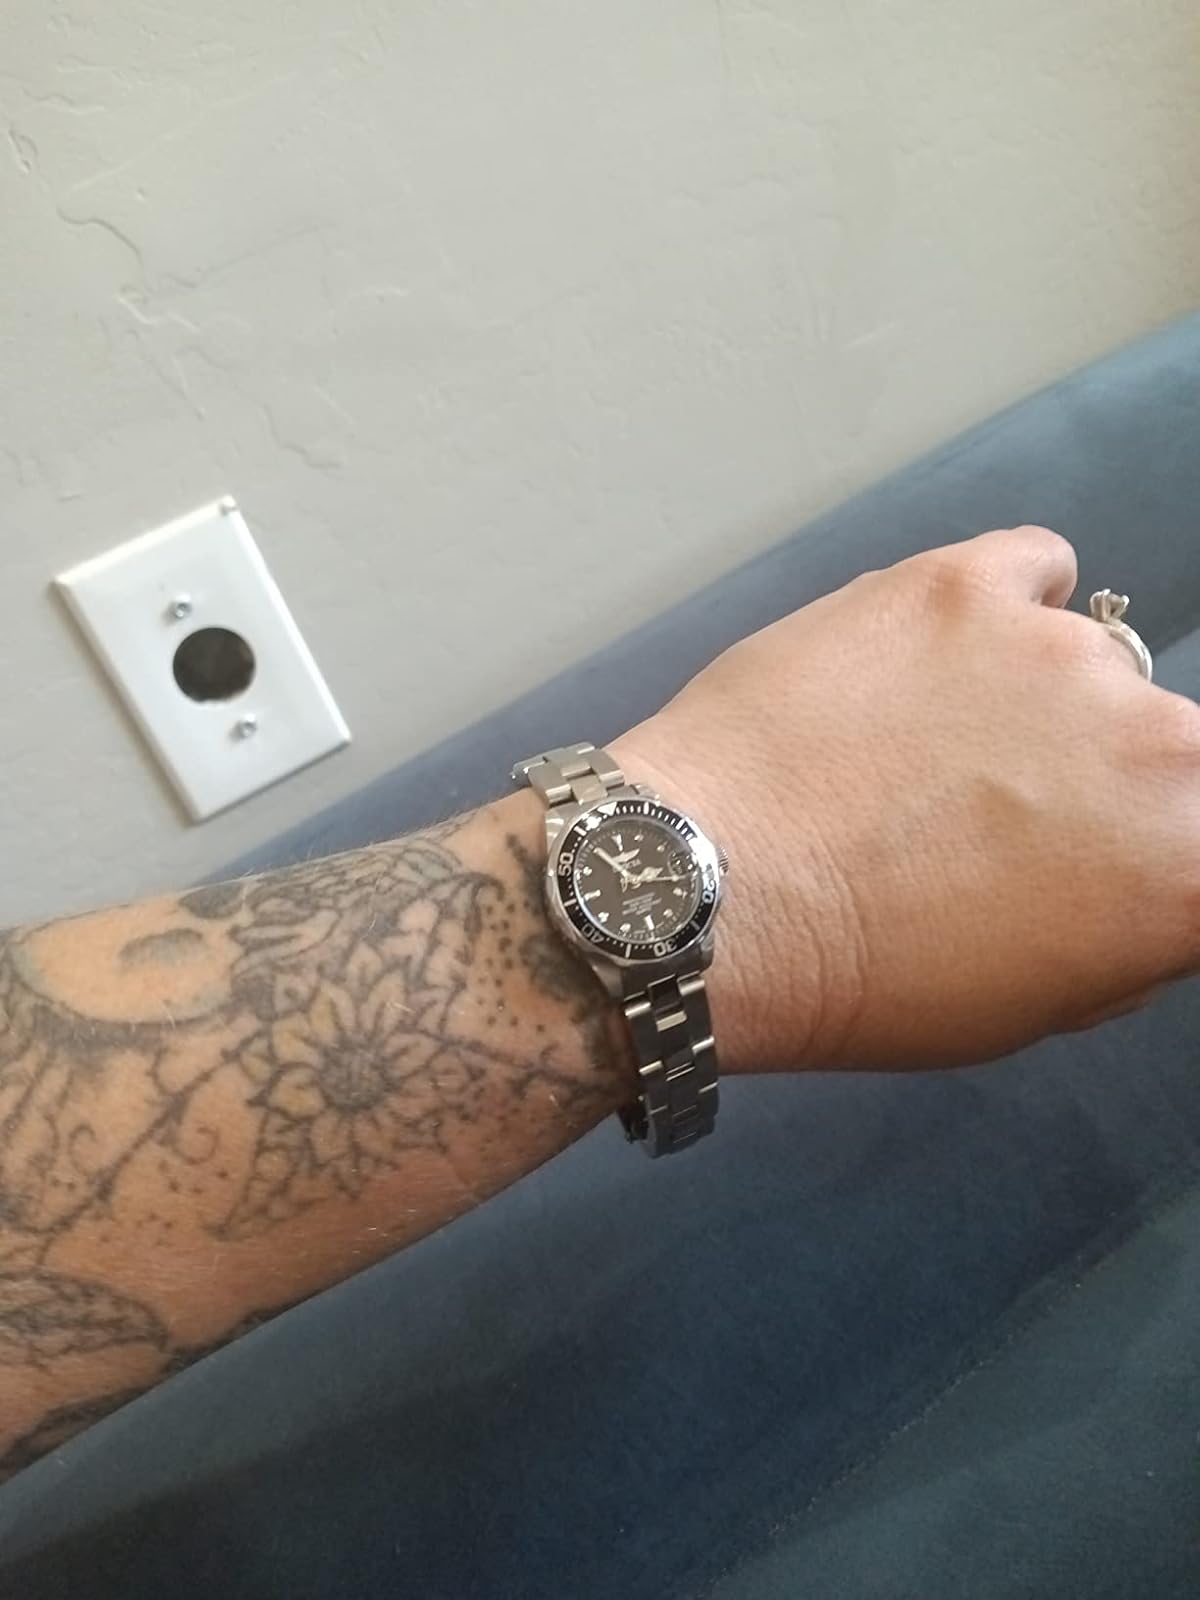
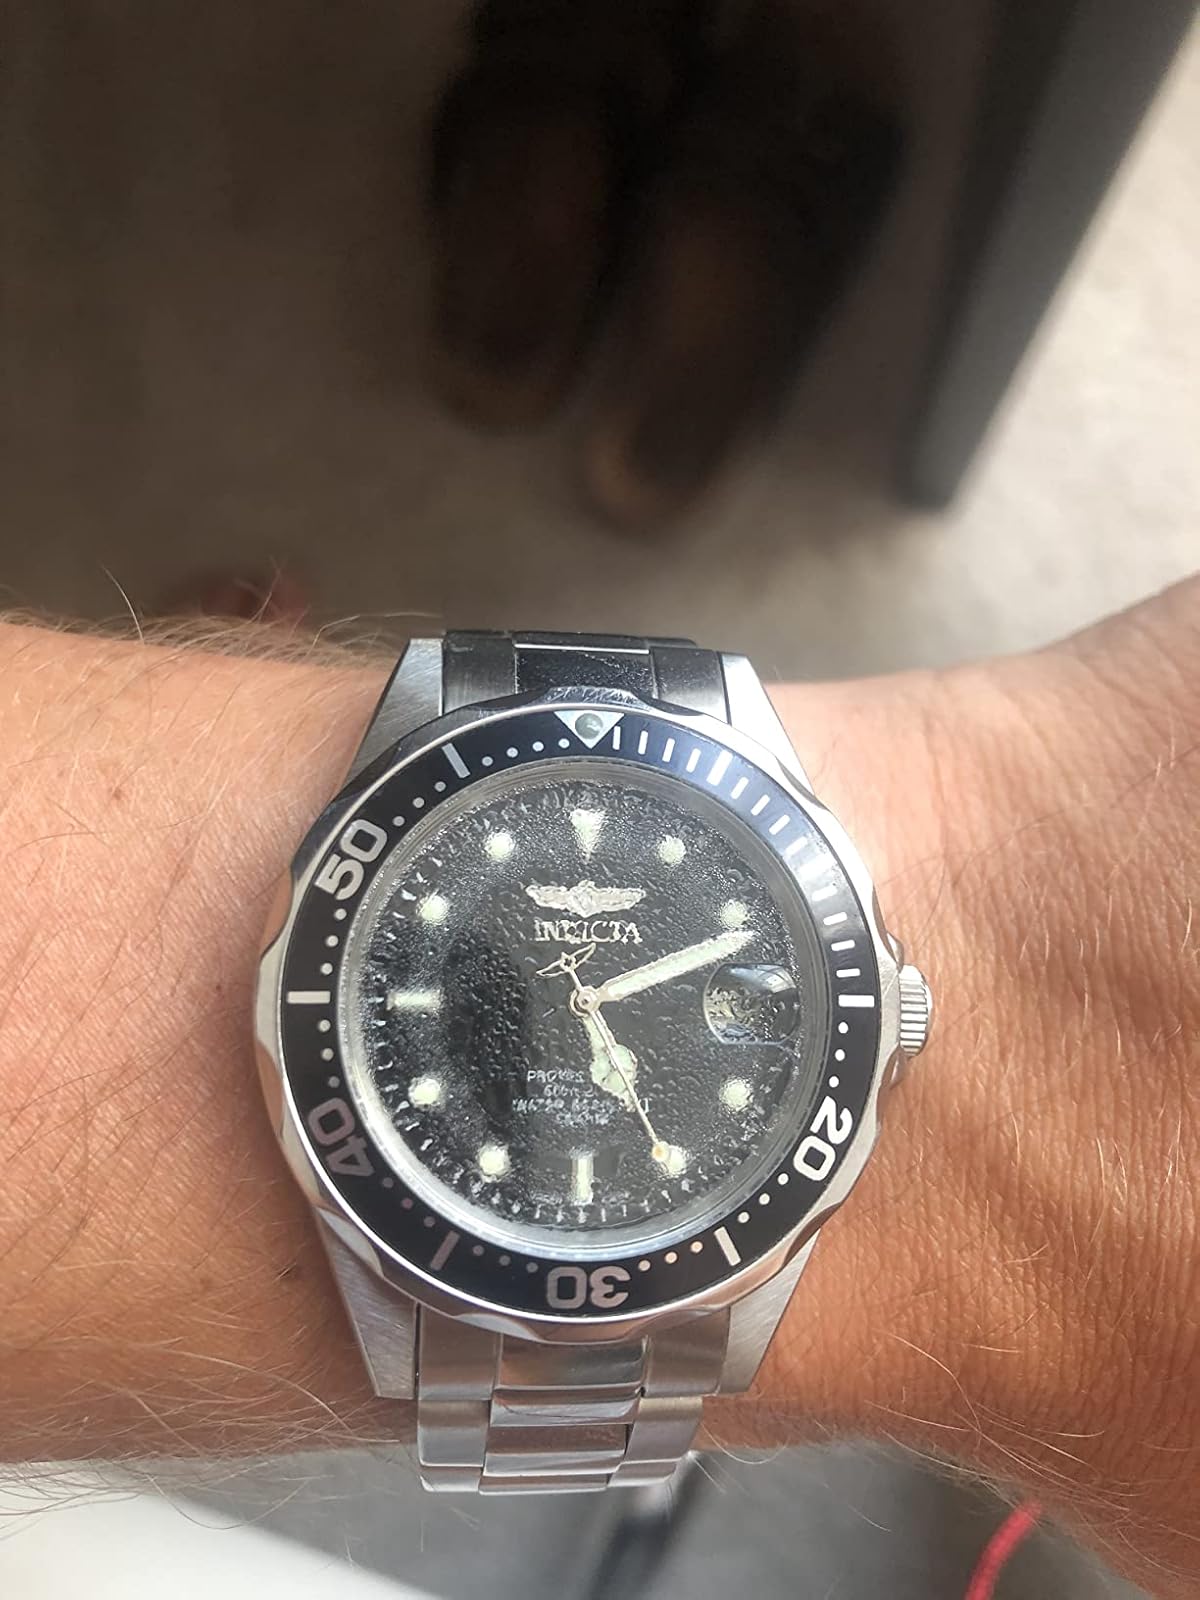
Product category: accessories_watch
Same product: yes